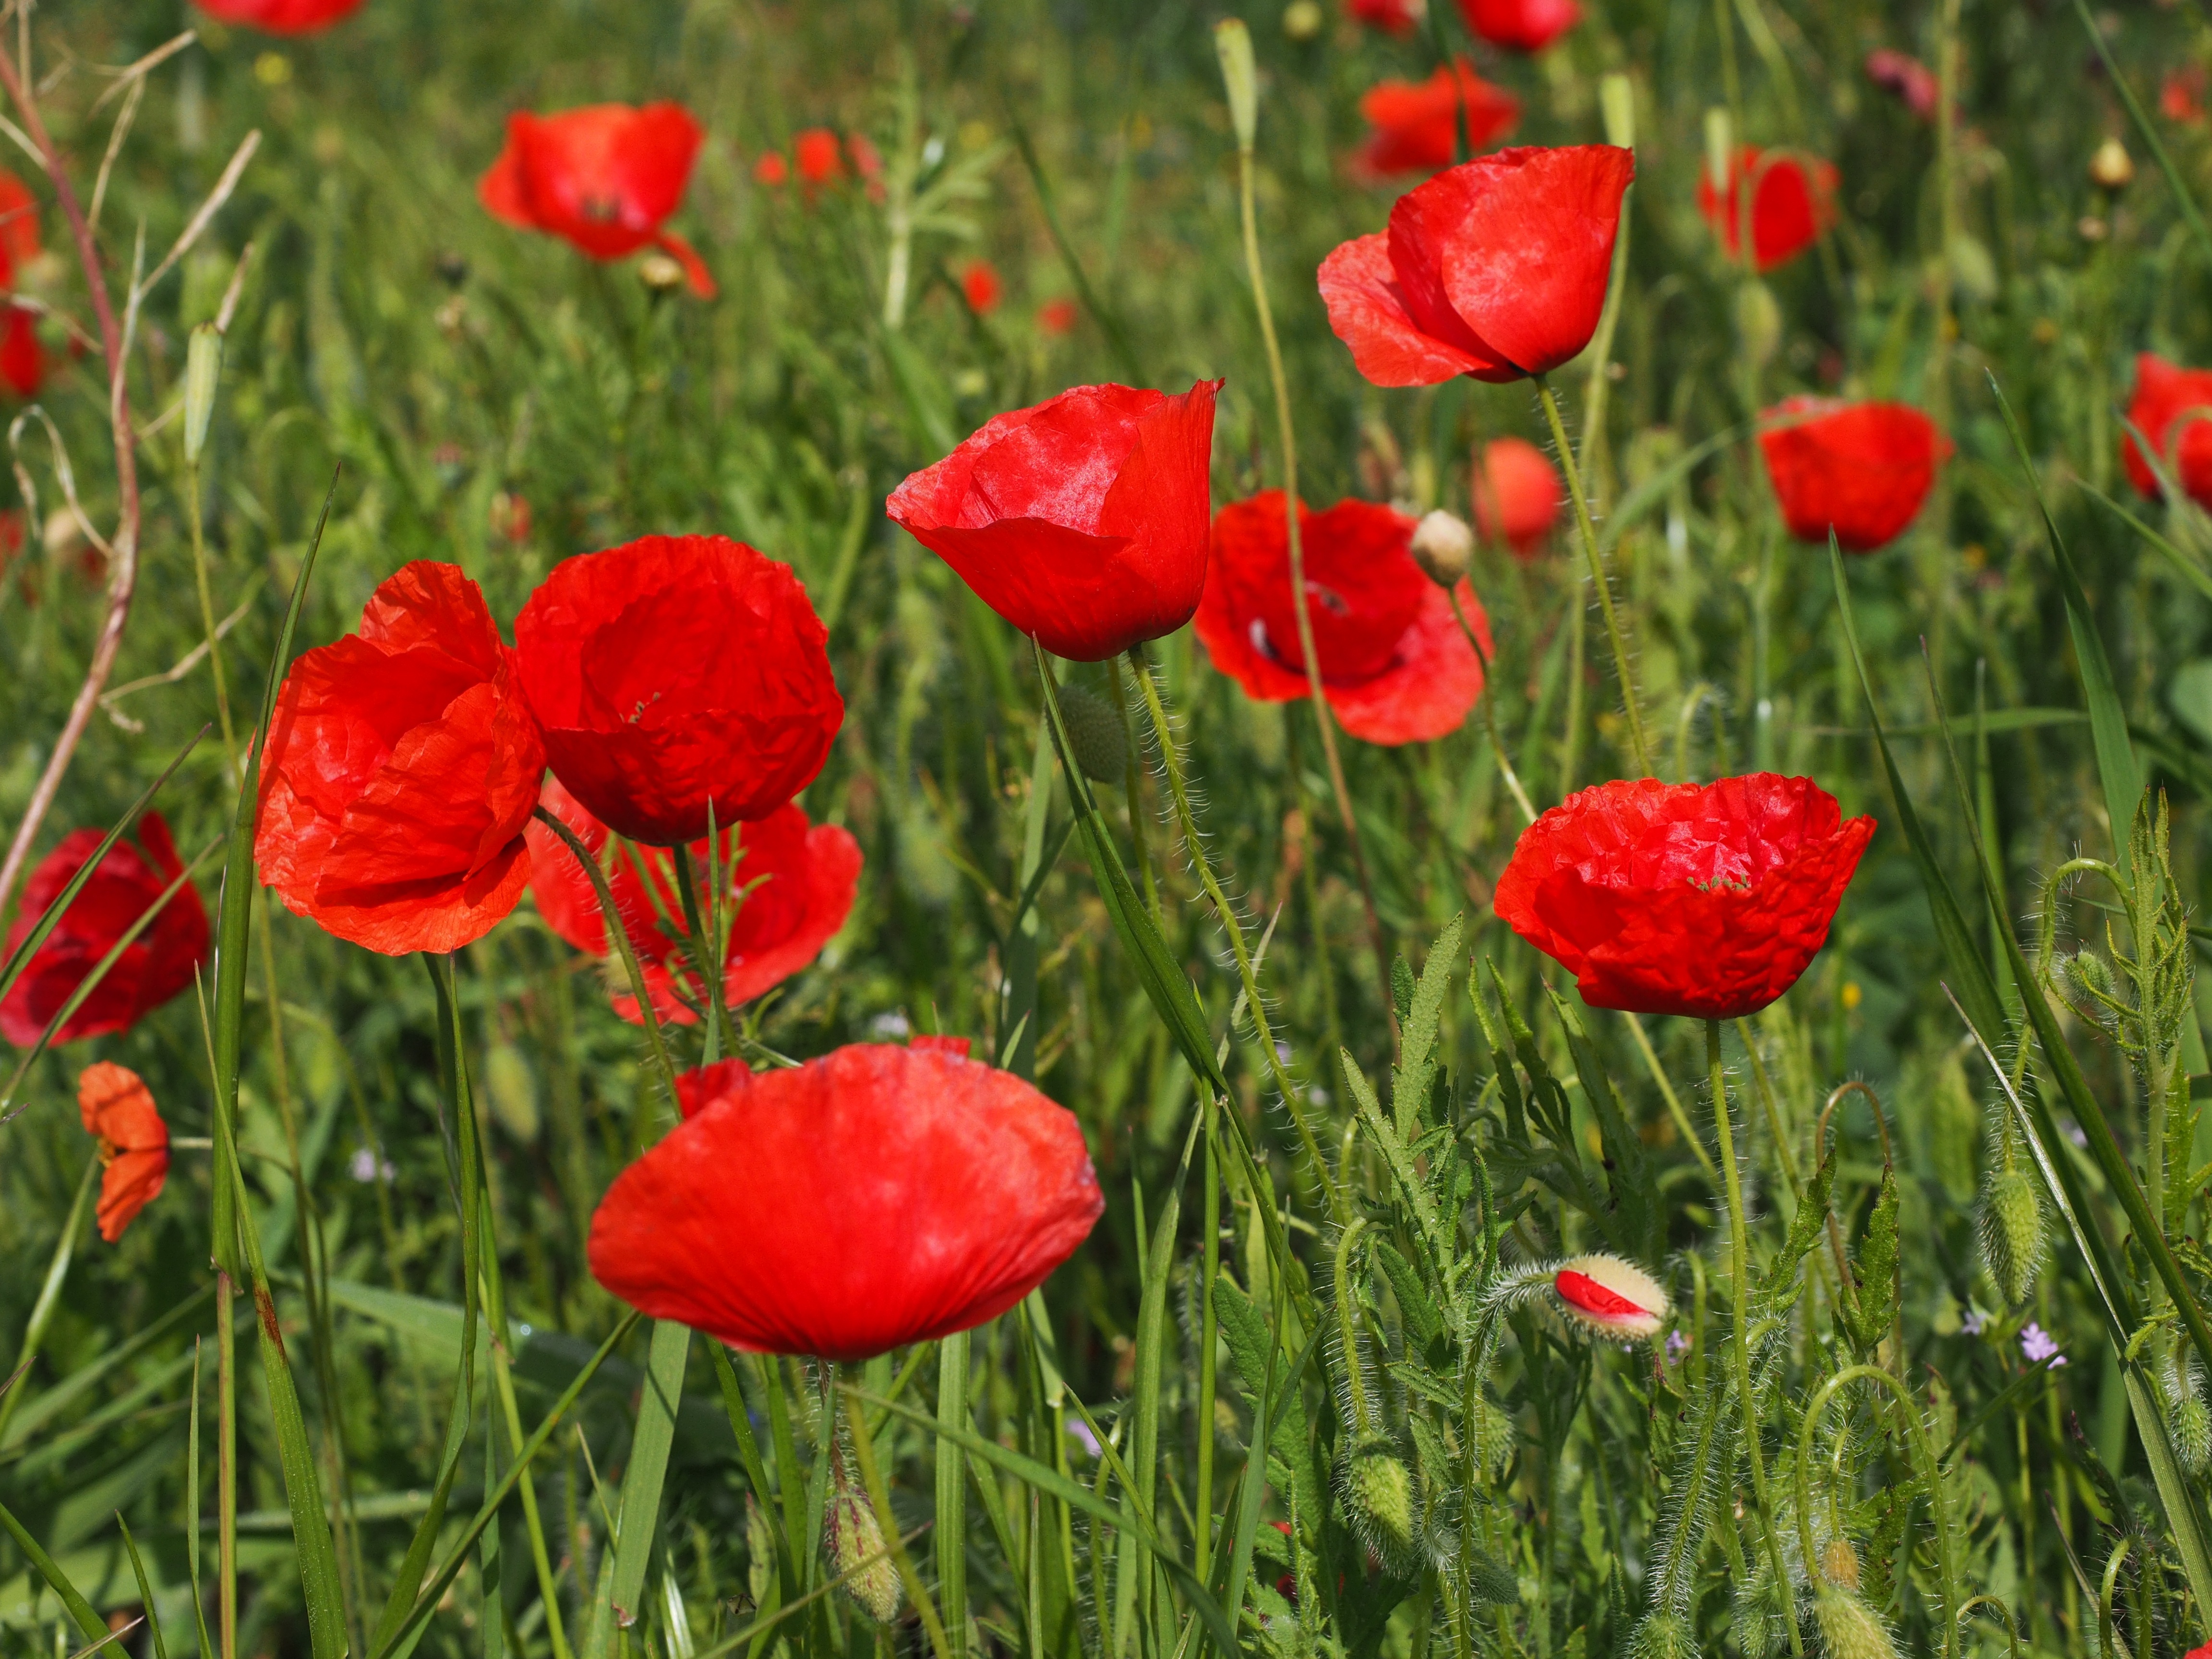
blossom, plant, field, meadow, flower, petal, bloom, red, color, colorful, close, flora, wildflower, klatschmohn, poppy flower, red poppy, petals, blossoms, poppy, poppies, papaveraceae, coquelicot, papaver, medicinal plant, ornamental plant, flowering plant, open flower, klatschrose, mohngewaechs, papaver rhoeas, field of poppies, food plant, klatschmohnfeld, annual plant, land plant, poppy family